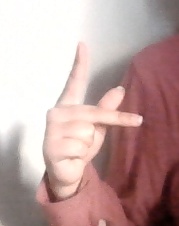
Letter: dha